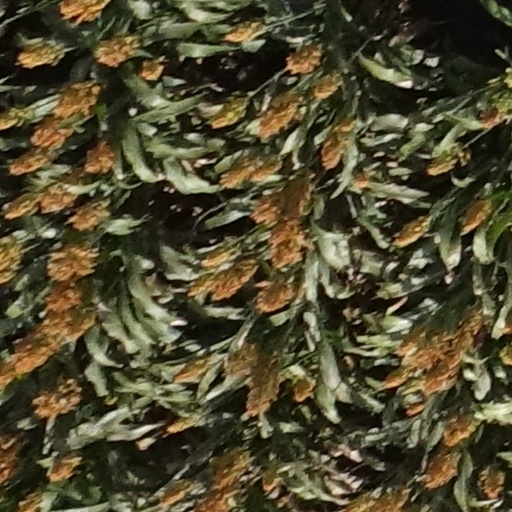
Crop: sorghum